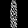
Label: Dress